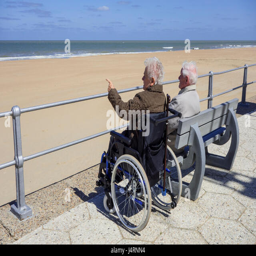
disabled elderly woman in wheelchair and retired husband sitting on a bench at promenade along the coast on a cold